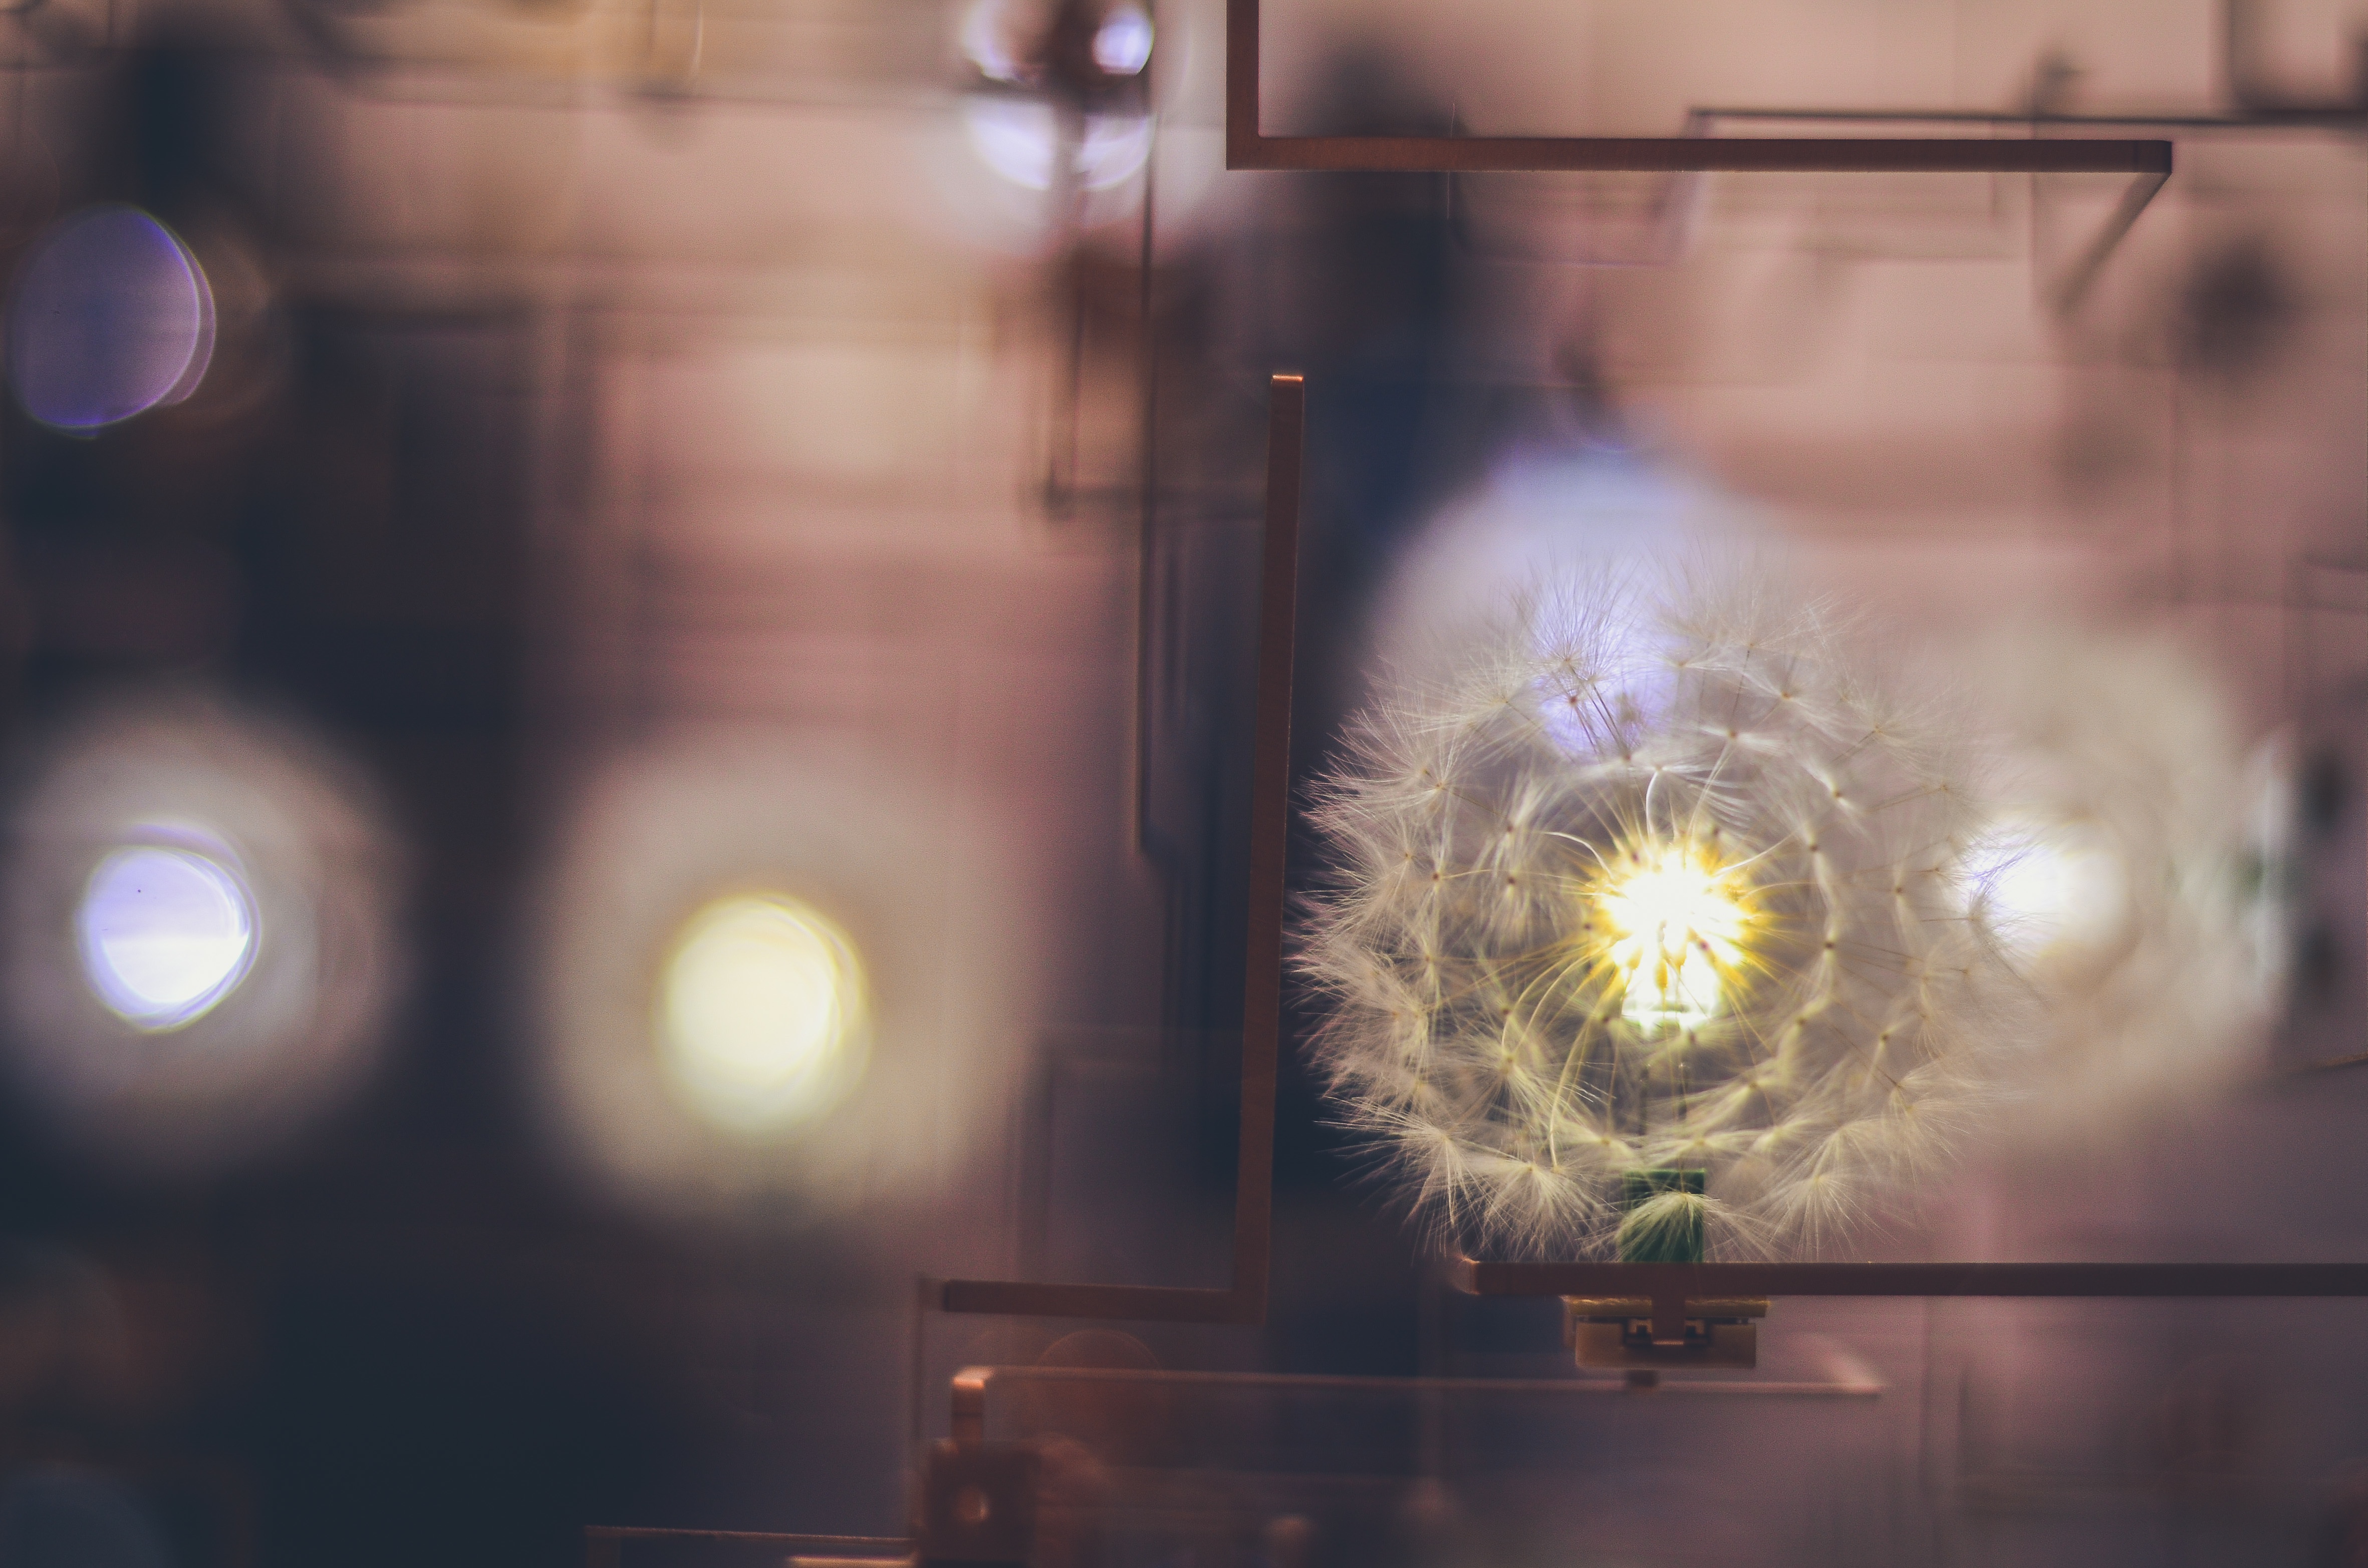
light, night, sunlight, glass, reflection, color, darkness, blue, lighting, shape, screenshot, macro photography